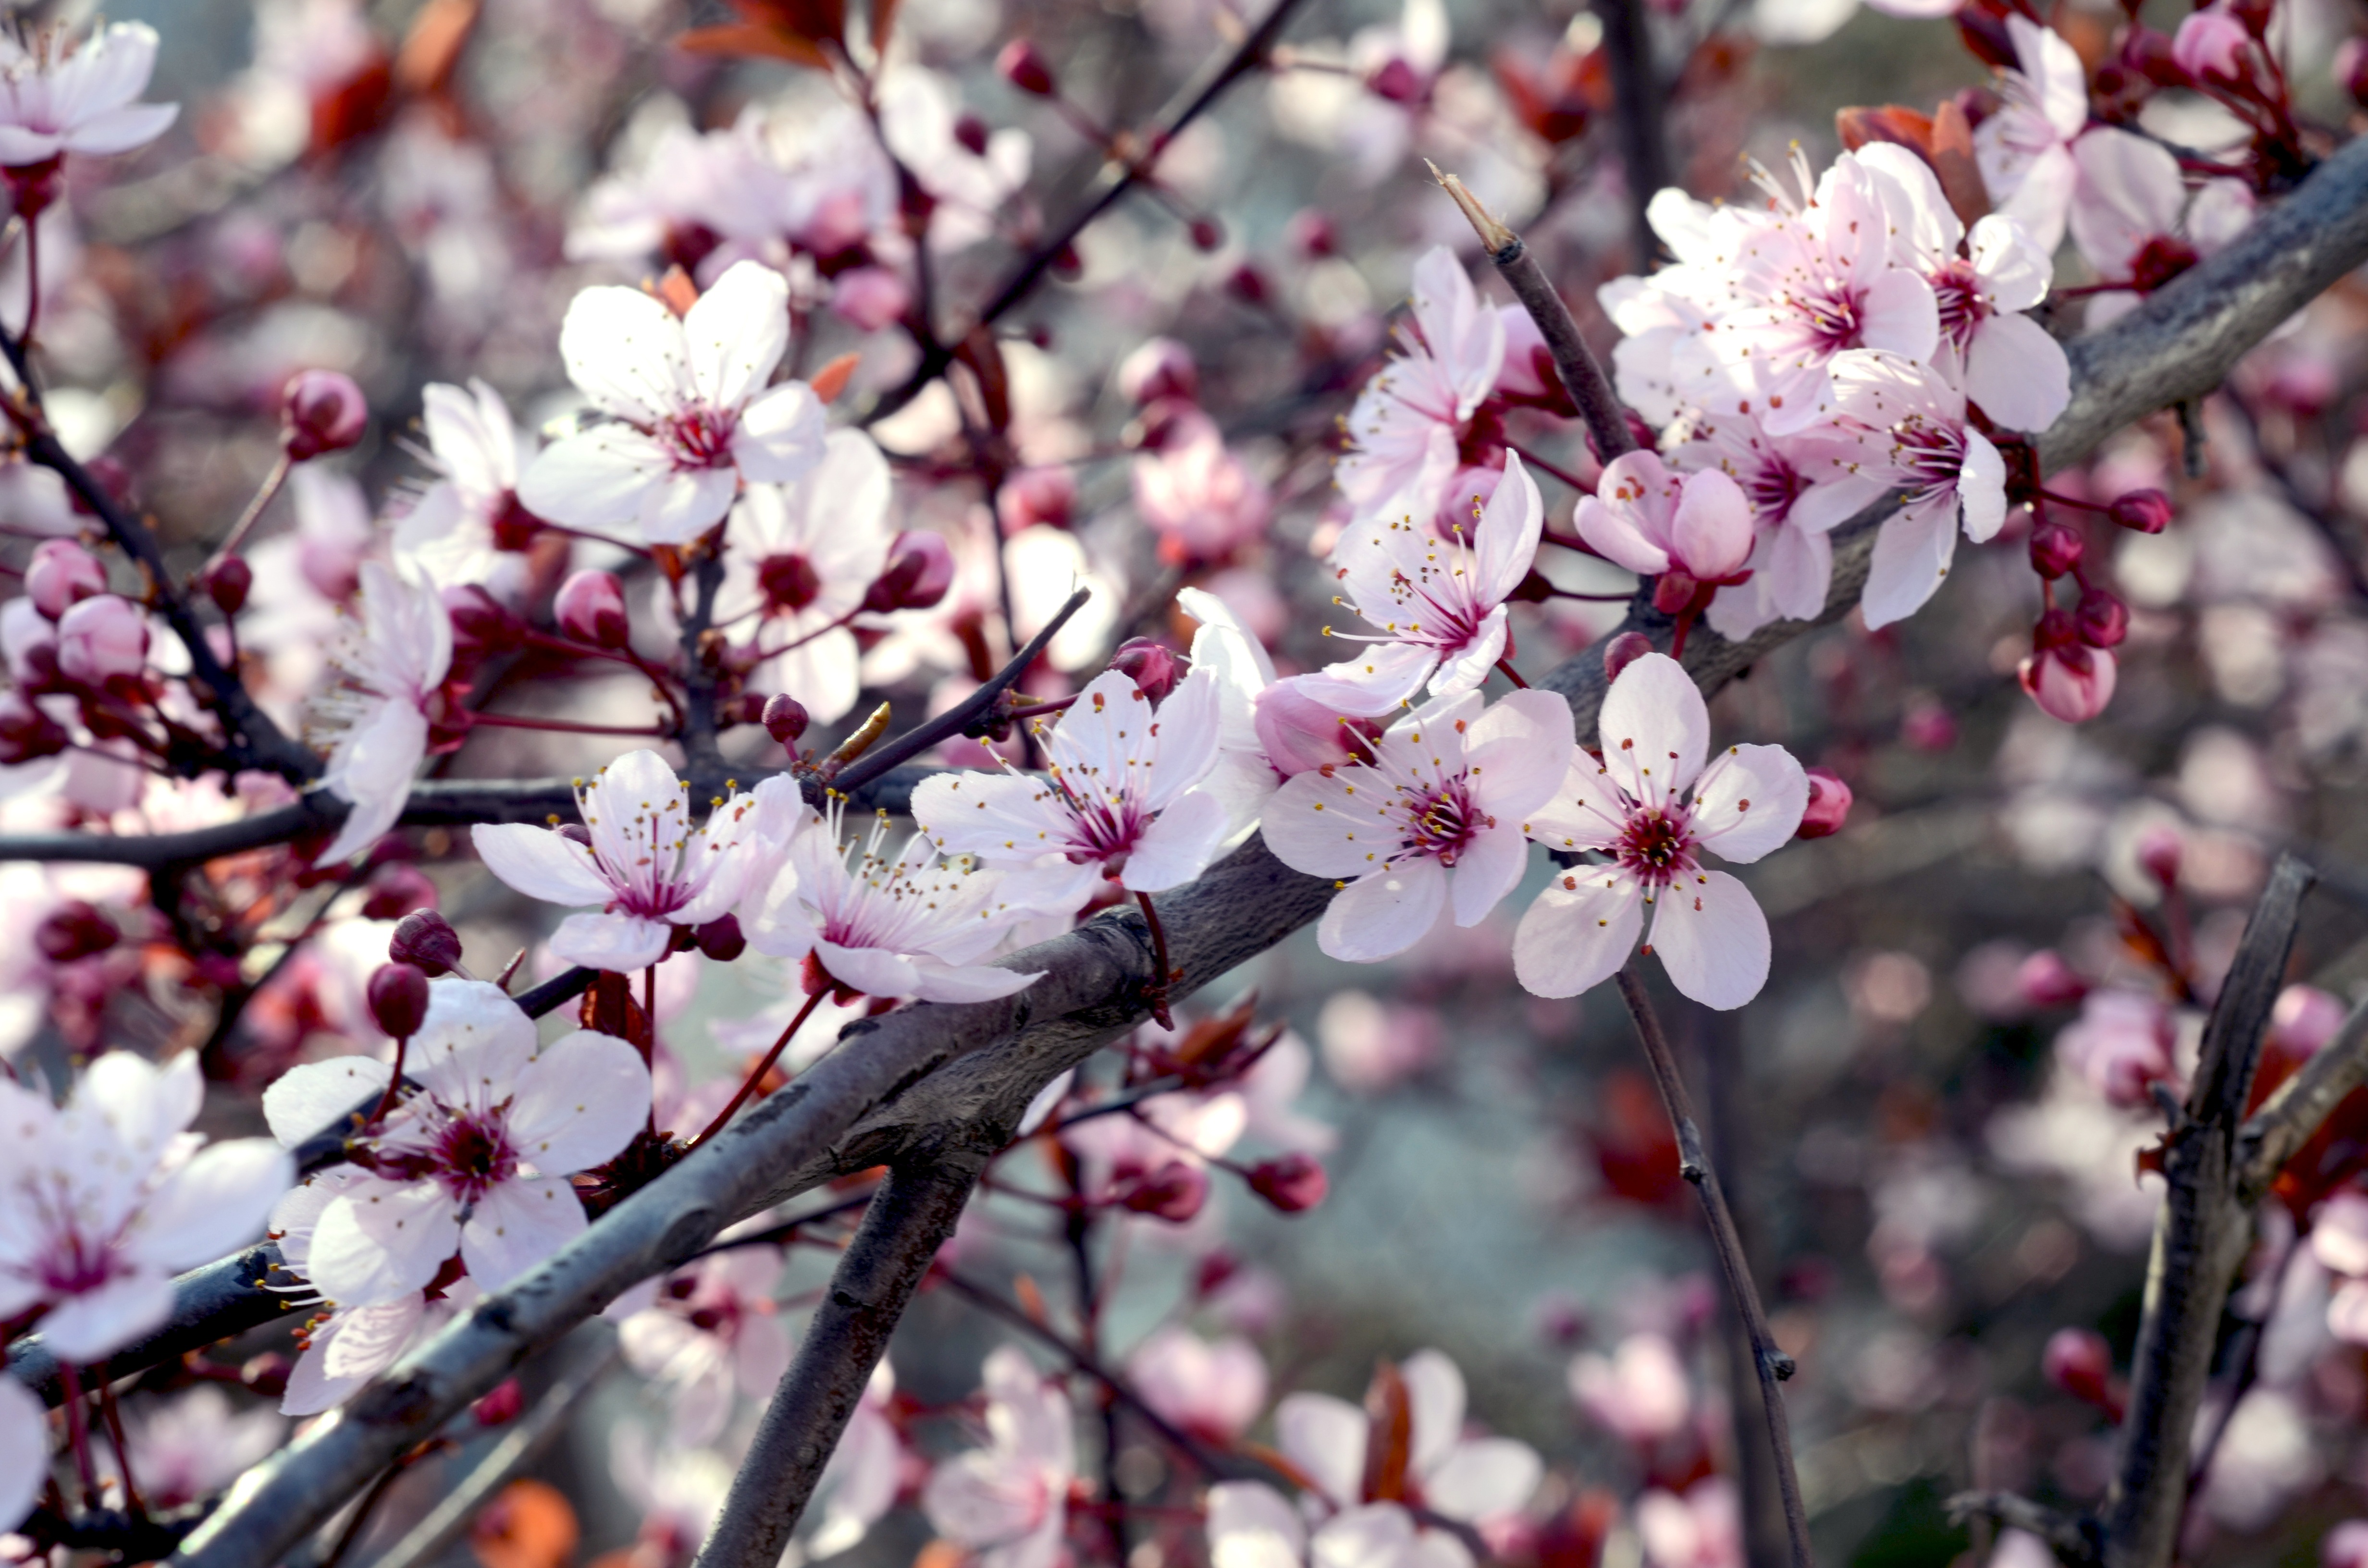
tree, nature, branch, blossom, plant, white, leaf, flower, petal, bloom, food, spring, green, produce, natural, fresh, blooming, pink, flora, season, cherry blossom, freshness, japanese, springtime, sakura, bud, cherry, flowering plant, land plant